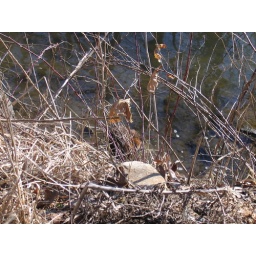
Look closely - you might be able to see the scary river critter in the water